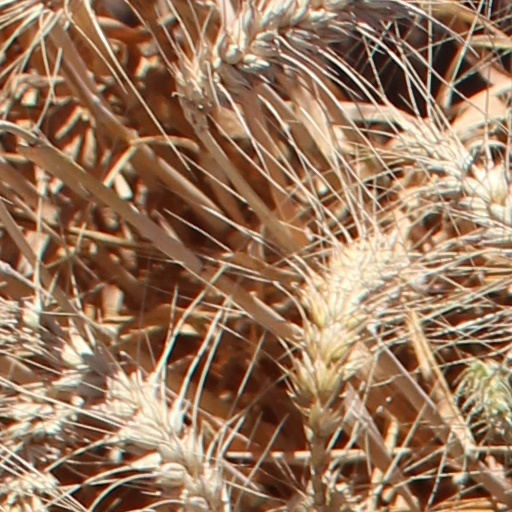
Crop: wheat